Battle of Pákozd

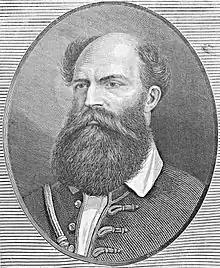
Prime minister Lajos Batthyány

On April 19 the Hungarian government called Jelačić to Pest to discuss the details of his inauguration and questions about the Croatian provincial assembly; Jelačić declined. What is more, after arriving in Zágráb he severed all the connections between Hungary and Croatia. On April 25 he declared martial law and announced that civilian administration in Croatia, Slavonia, and on the Hungarian Littoral were under his jurisdiction. He tried to turn Croatian public opinion against the ongoing Hungarian socio-political transformation by referring to Croatian national injustices and by using national slogans. He announced the abolition of serfdom under his jurisdiction as if the April Laws of 1848 were not valid in Croatia. The Ban did not respond to Hungarian initiatives to negotiate. When, on the 10th of June the Emperor, at Hungarian demands, suspended him as Ban, Jelačić threw aside the monarch's decree